Oasis

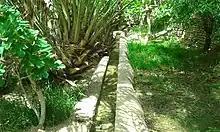
Irrigation canal within the Figuig Oasis in eastern Morocco

Oases often have human histories that are measured in millennia. Archeological digs at Ein Gedi in the Dead Sea Valley have found evidence of settlement dating to 6,000 BC. Al-Ahsa on the Arabian Peninsula shows evidence of human residence dating to the Neolithic.